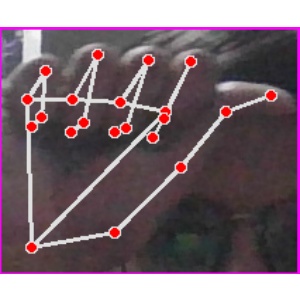
अक्षर: छ